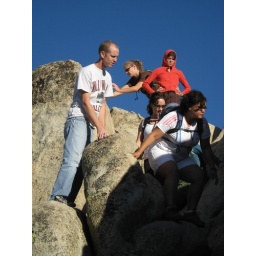
Hike with friends to castle rock near big bear lake.